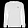
Label: Pullover